Mononym

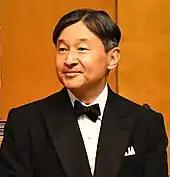
Naruhito, emperor of Japan

In modern times, in countries that have long been part of the East Asian cultural sphere (Japan, the Koreas, Vietnam, and China), mononyms are rare. An exception pertains to the Emperor of Japan. In Japan, the emperor and his family have no surname, only a given name, such as Hirohito, which in practice in Japanese is rarely used: out of respect and as a measure of politeness, Japanese prefer to say "the Emperor" or "the Crown Prince".